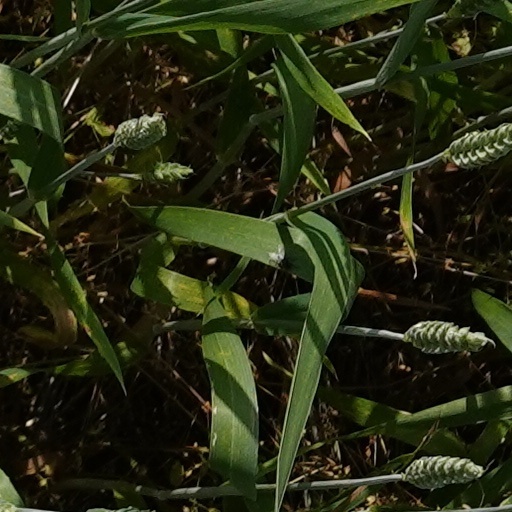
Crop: wheat